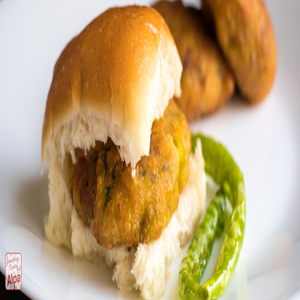
Dish: vadapav